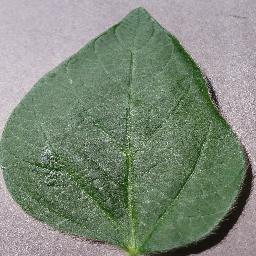
Label: Soybean___healthy